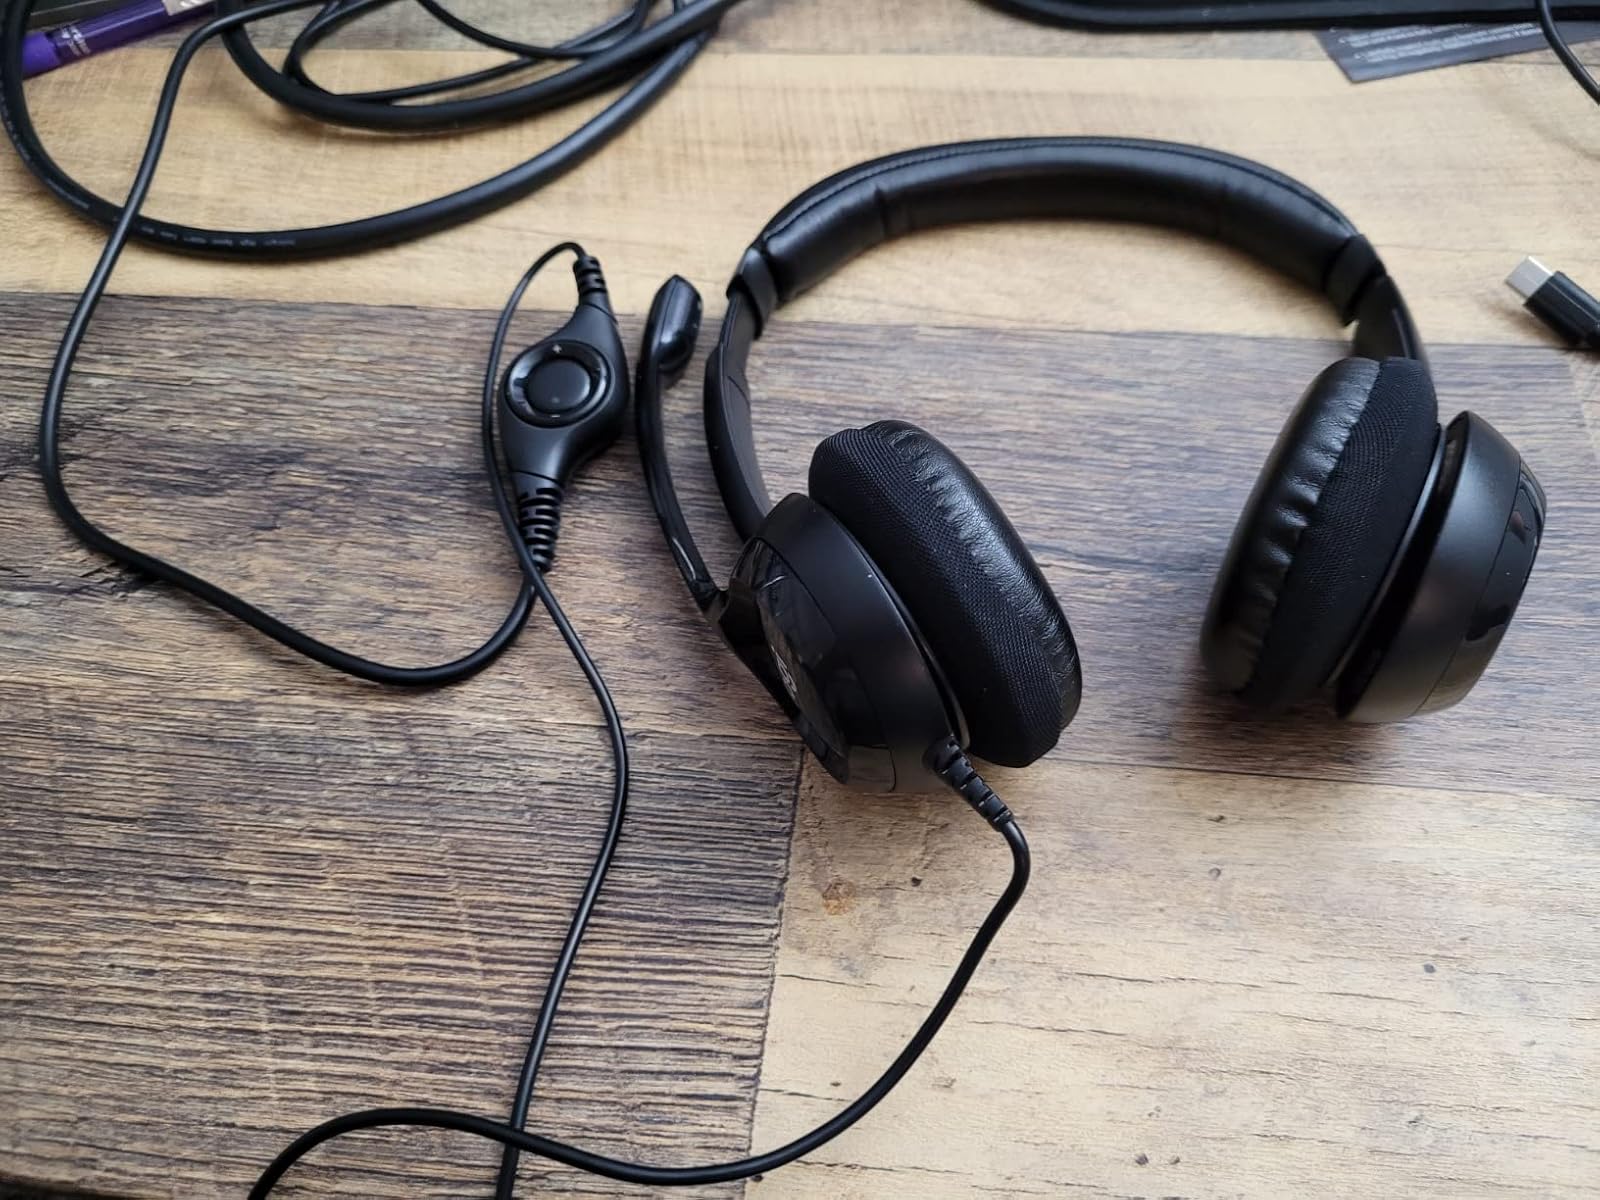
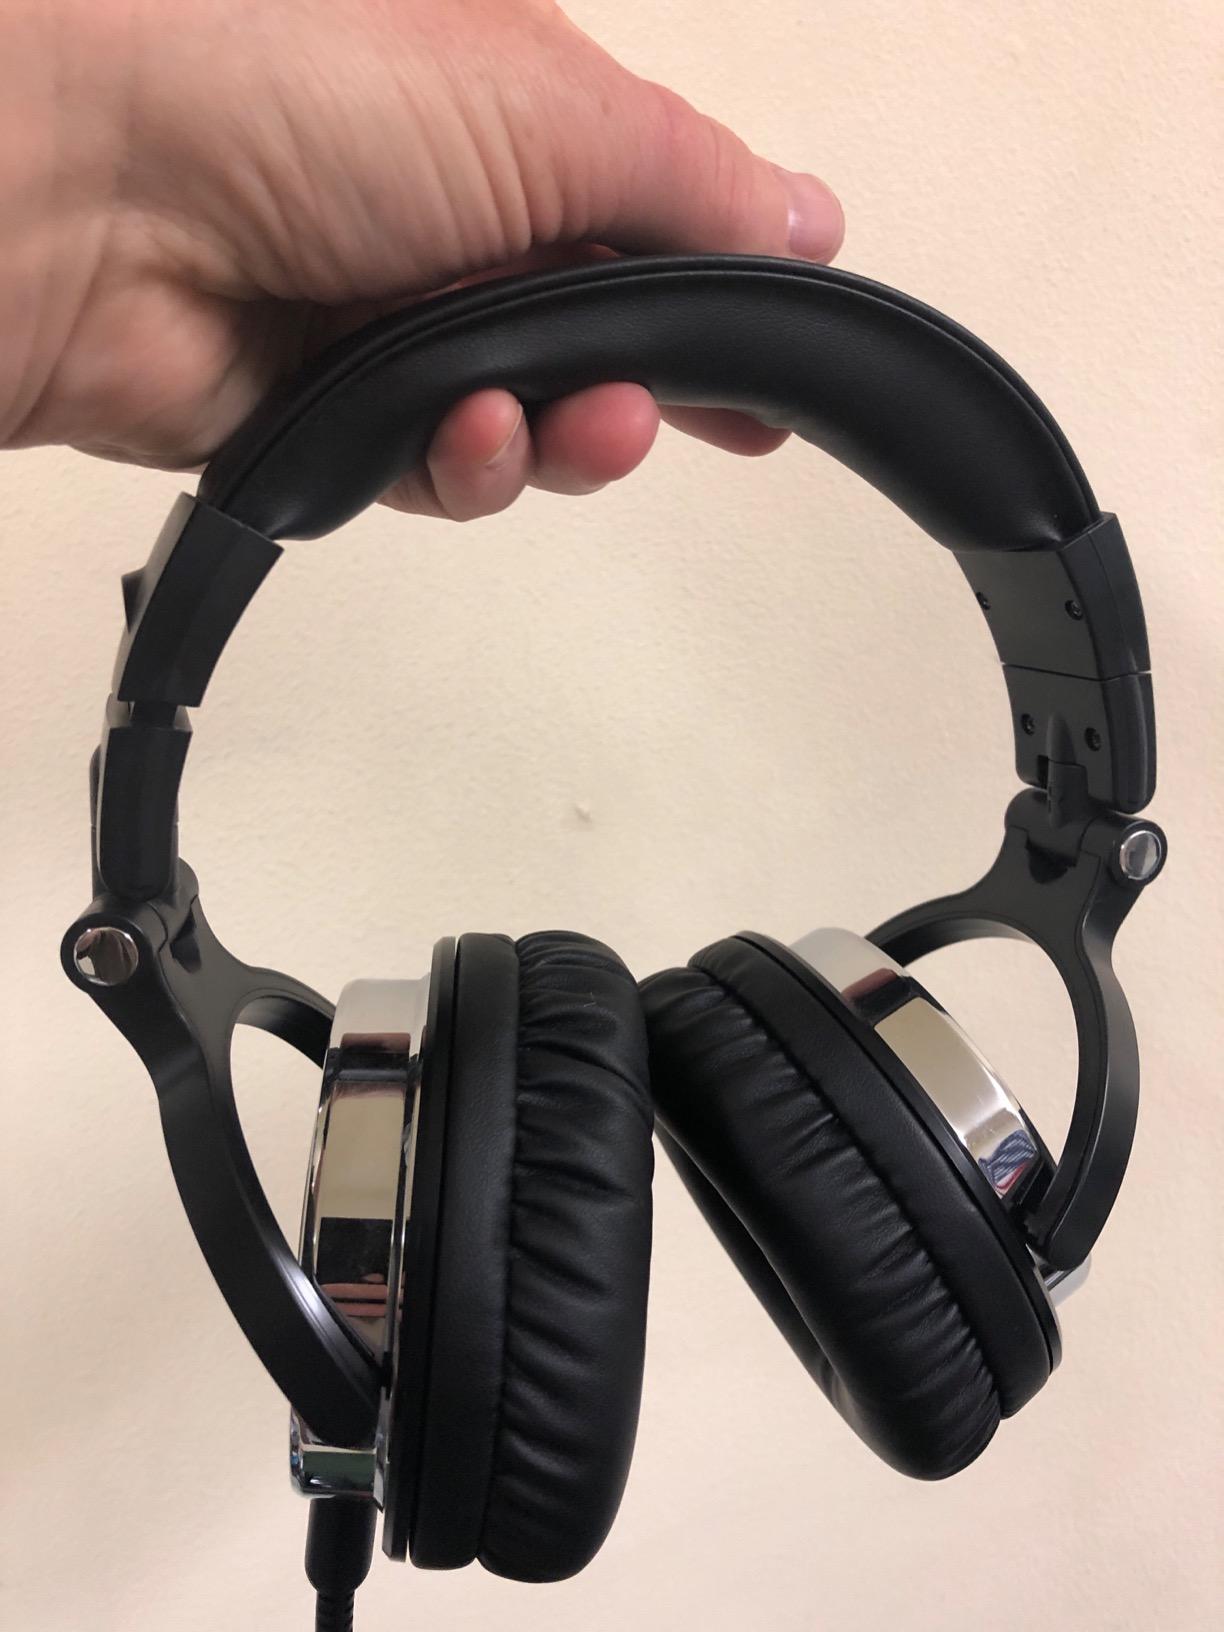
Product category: headphones
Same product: no